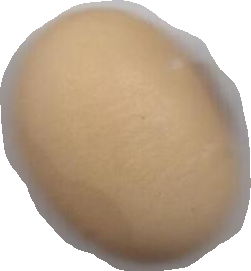
Variety: Anjasmoro